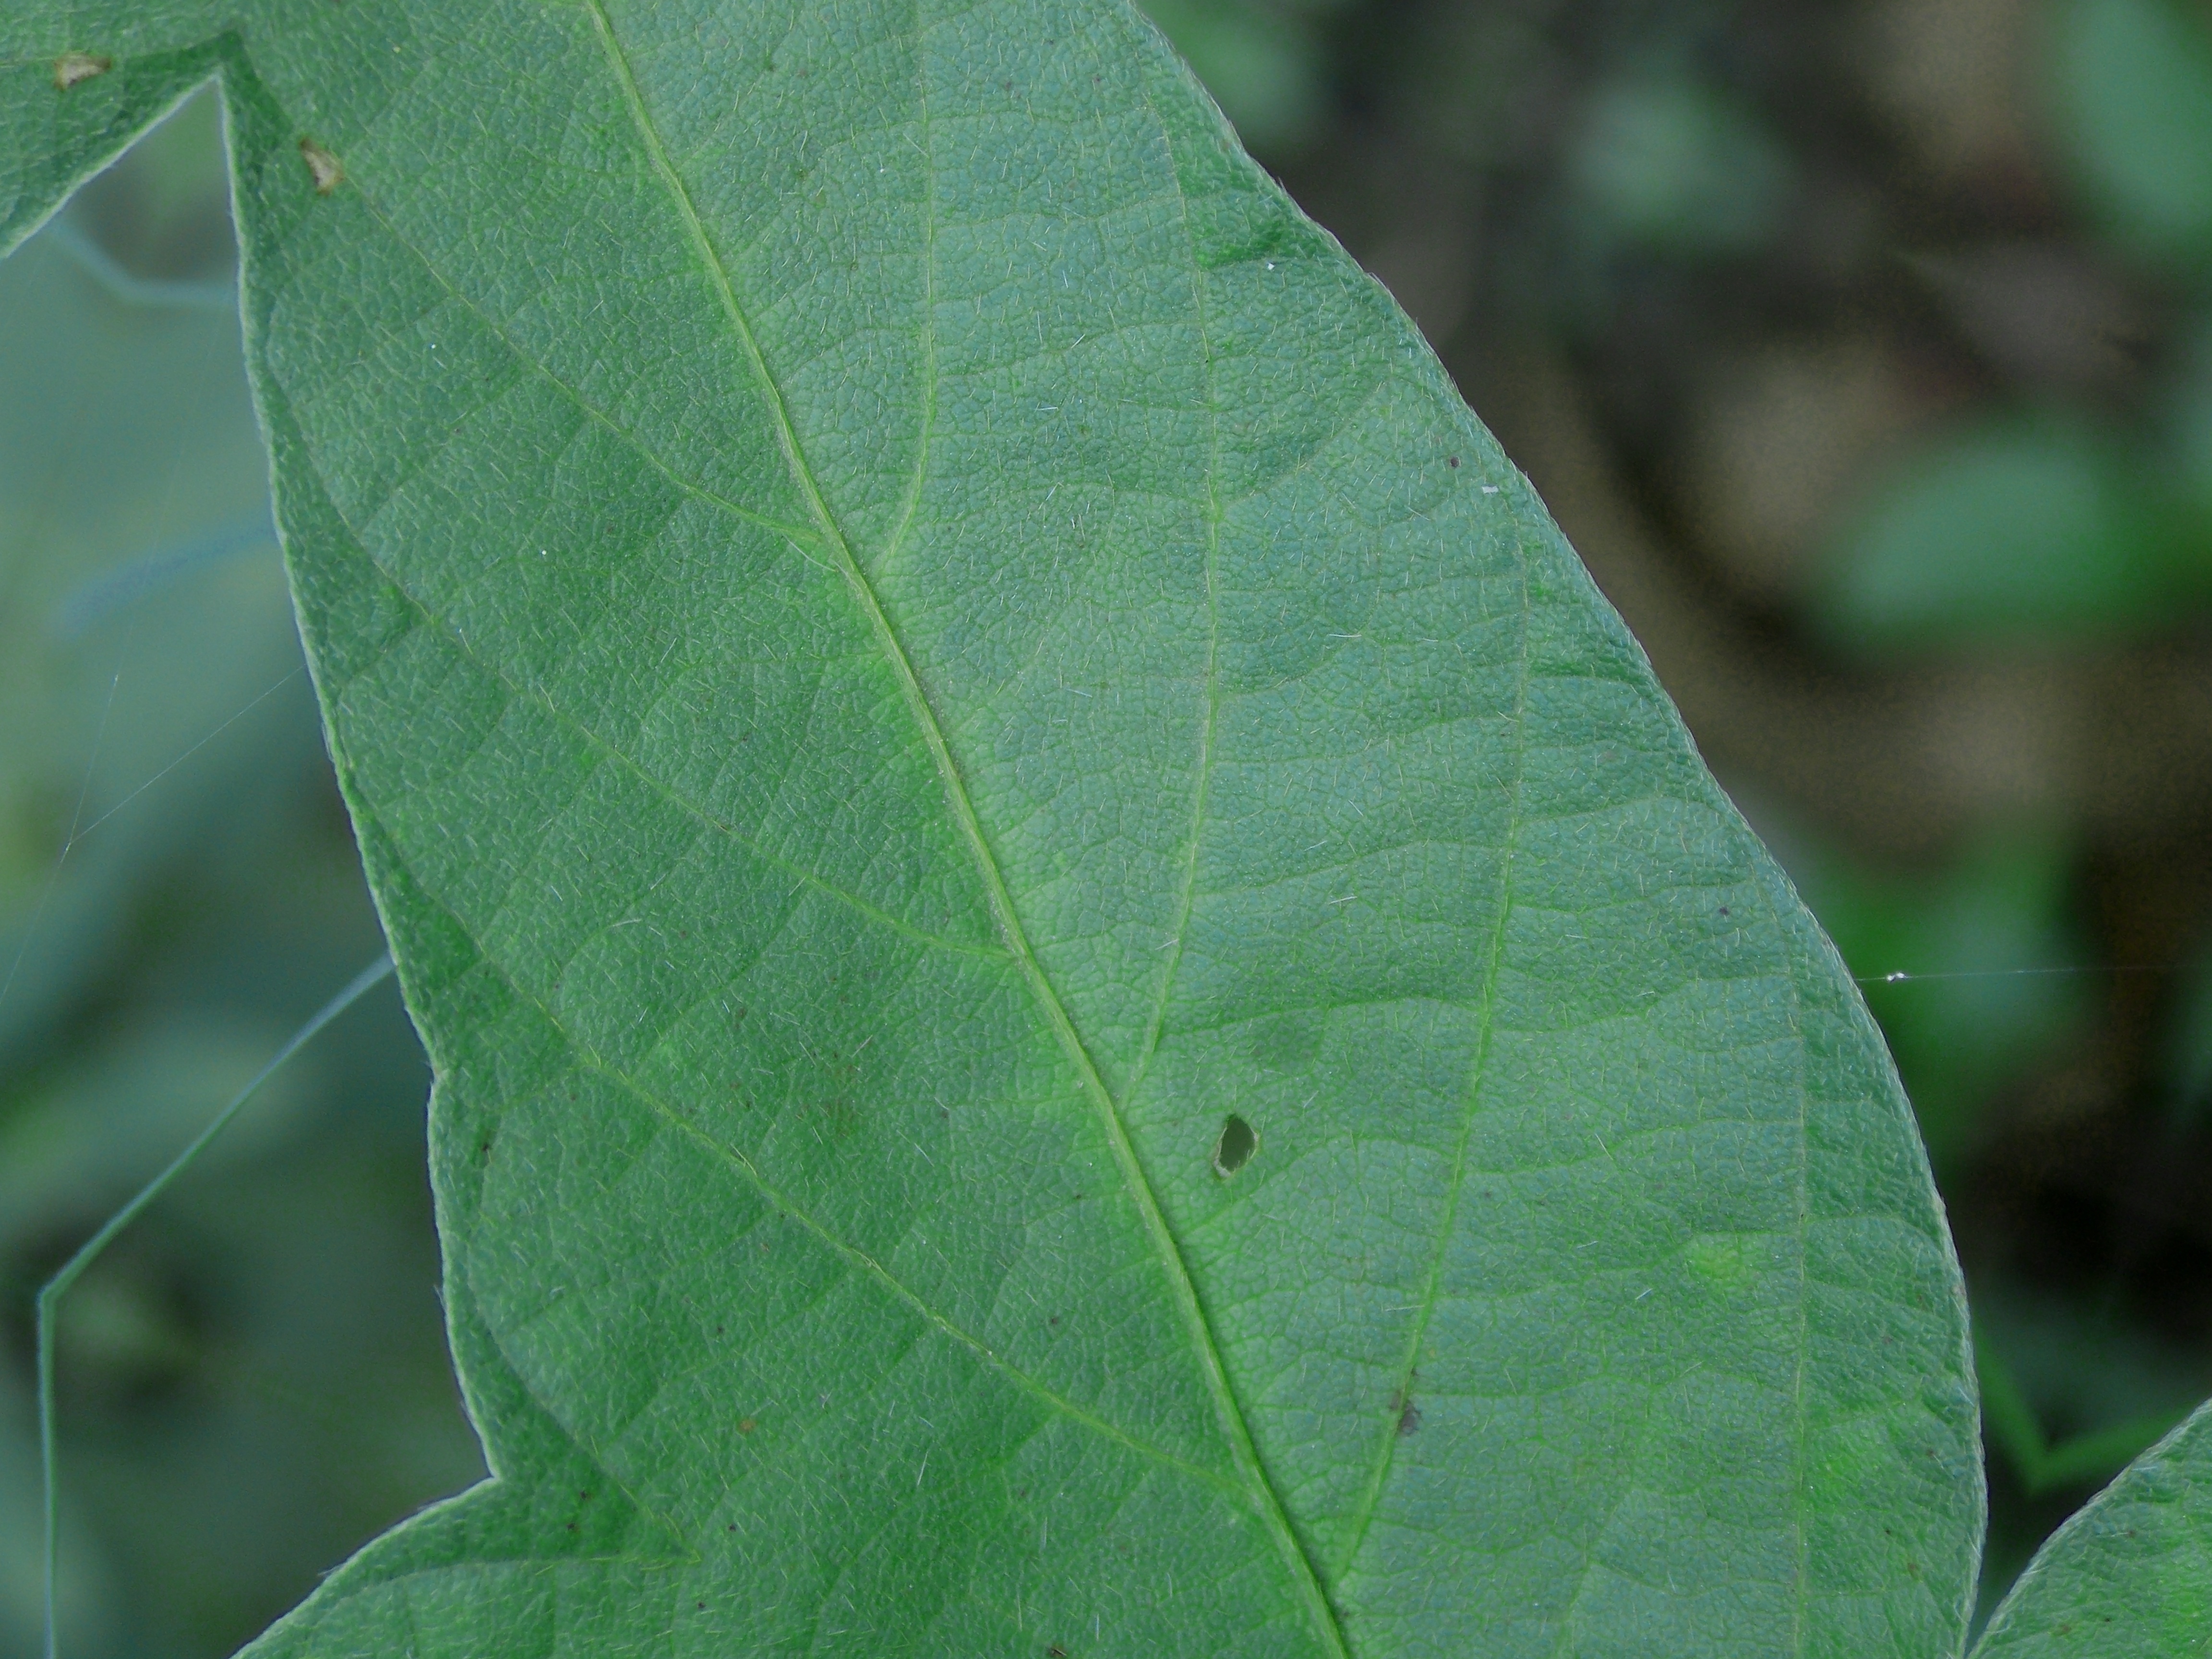
Label: Healthy